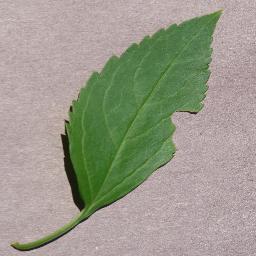
Label: Cherry___healthy